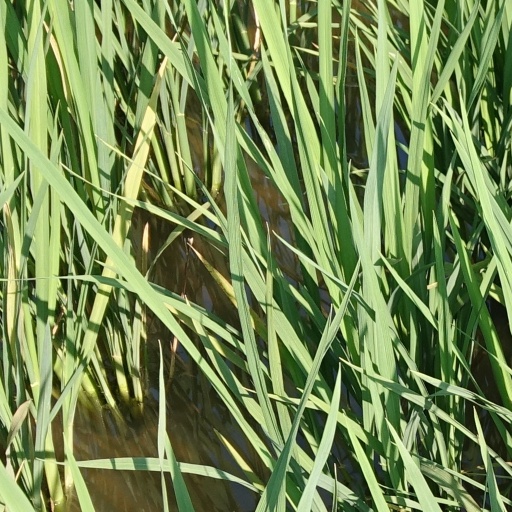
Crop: rice